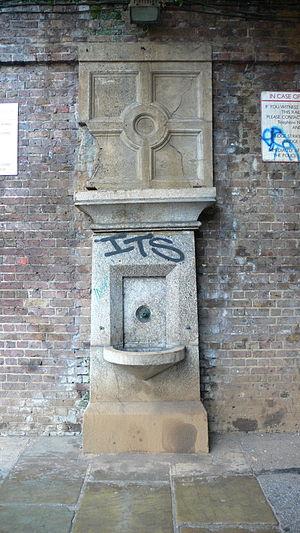
Un évier est une vasque. En général, il est placé dans la cuisine et sert à faire la vaisselle ou à nettoyer la nourriture. Le lavabo est quant à lui placé dans la salle de bains et sert à faire sa toilette. Mais on peut différencier facilement l'un de l'autre : l'évier est souvent métallique et le lavabo en céramique.